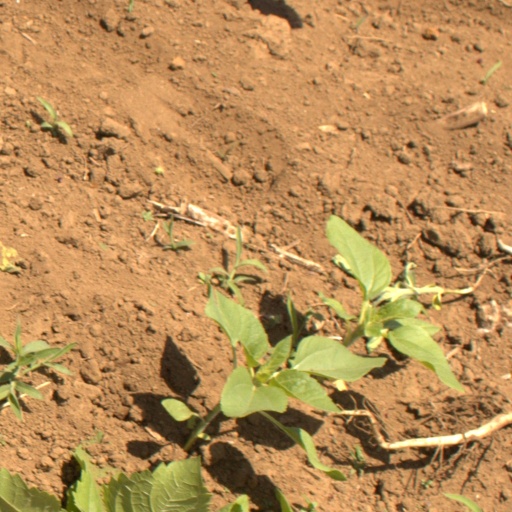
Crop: Jerusalem artichoke